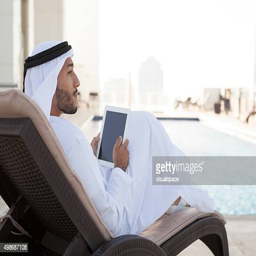
middle eastern man contemplating by the pool with invention